Ardmore station (Oklahoma)

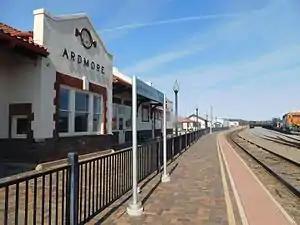
Ardmore station in February 2017

Ardmore (Amtrak: ADM) is an Amtrak train station in Ardmore, Oklahoma. The station is serviced by the daily "Heartland Flyer", which travels from Oklahoma City, Oklahoma to Fort Worth, Texas.